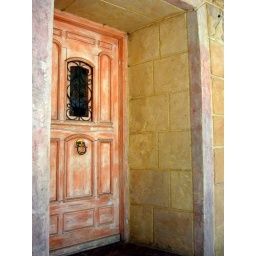
pink door, a rarity in Tunisia where they are usually blue or green